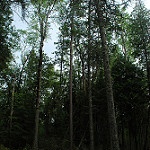
Label: forest